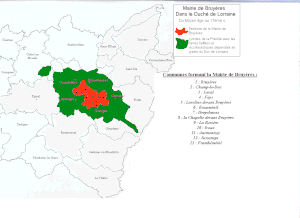
Dépendances de la mairie de Bruyères, Lorraine ducale jusqu'au XVIIIème siècle
L’histoire de Bruyères commence réellement aux XIIᵉ – XIIIᵉ siècles avec l’érection d’un château-fort exigée par le duc de Lorraine pour assurer ses fonctions d’avoué de l’Insigne Église collégiale et séculière de Saint-Pierre à Remiremont et avec l’octroi de la charte de Beaumont aux bourgeois de la ville en 1263. De la chastellerie initiale évoquée dans les actes en 1285 se dégagent progressivement un bourg et un faubourg à vocation commerçante qui devient une circonscription à la fois administrative et judiciaire en tant que chef-lieu de prévôté, puis de bailliage pendant l’Ancien Régime lorrain et français. Le destin de Bruyères est lié à l’histoire du duché de Lorraine de sa création jusqu’à l’annexion par la France en 1766 : le sud-est du territoire lorrain est en effet resté sans discontinuité dans le domaine ducal jusqu’à la disparition du duché de Lorraine et de Bar. Devenue chef-lieu de district pendant la période révolutionnaire, puis de canton à partir de 1795, la ville de Bruyères vit au même rythme que les autres petites et moyennes communes de la région sans s’en distinguer particulièrement.